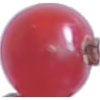
Label: redcurrant